Kot Diji Fort

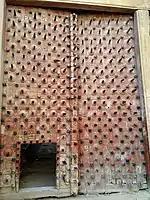
Gate of Kot Diji Fort

The fort sits atop a 110 foot tall high hill that rises above the city of Kot Diji. The fort's 30 foot tall walls encircle the uppermost portion of the fort, resulting a narrow-width fortress with perimeter of 1.8 kilometres. The fort contains three strategically placed towers that are each 50 feet tall. The fort contains several sites for cannon placement, and contains numerous inner passages for protection. The fort also contains a water reservoir, munition storage, prison, courtroom, numerous cells for security personnel, and a small regal residence.